Ong-Bak

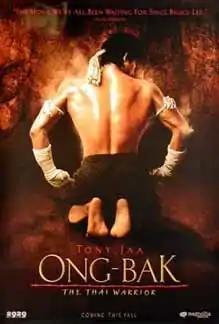
Theatrical release poster

Ong-Bak, also known as Ong-Bak: The Thai Warrior, is a 2003 Thai martial arts film directed by Prachya Pinkaew and featured action choreography by Panna Rittikrai. It stars Tony Jaa in the lead role, alongside Petchtai Wongkamlao and Pumwaree Yodkamol. The plot follows Ting (Jaa), a Buddhist monk trainee and Muay Thai specialist from the village of Ban Nong Pradu who volunteers to travel to Bangkok to recover the stolen head of a Buddha statue.